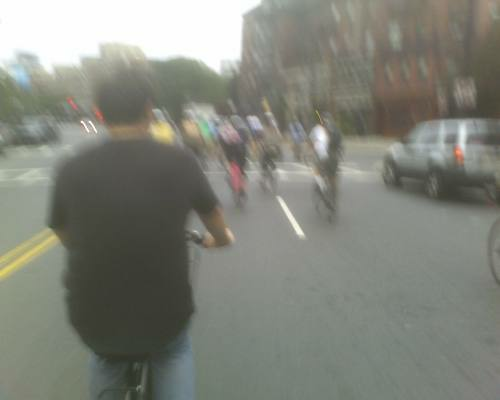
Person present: Yes